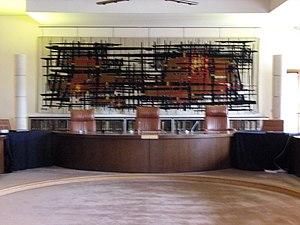
Deuxième chambre civile de la Cour de cassation (l'estrade du président de chambre, du président de section et du doyen)
La deuxième chambre civile de la Cour de cassation française est une formation de cette juridiction particulièrement compétente en matière de responsabilité civile délictuelle, de procédure civile, de voies d'exécution, de surendettement des particuliers et du contentieux de la sécurité sociale
La Cour de cassation est la juridiction la plus élevée de l'ordre judiciaire français. Elle est, dans ce dernier, le pendant du Conseil d'État dans l'ordre administratif. C'est une juridiction permanente, qui siège au palais de justice de Paris, au 5, quai de l'Horloge.